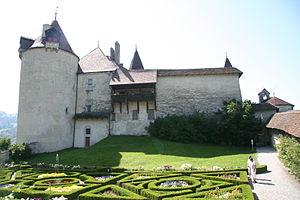
Château des comtes de Gruyère - Fribourg - Rue du Château 10
Le comté de Gruyère est un ancien comté de Suisse, situé pour sa plus grande partie dans le sud de l'actuel canton de Fribourg. À la suite de difficultés financières, le comté fut racheté en 1555 par le canton de Fribourg et le canton de Berne, ses créanciers directs.